Human sacrifice

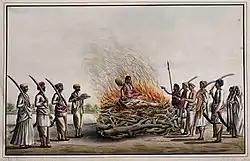
Suttee-Wife burning with her dead husband

In India, human sacrifice is mainly known as "Narabali". Here "nara" means human and "bali" means sacrifice. It takes place in some parts of India mostly to find lost treasure. In Maharashtra, the government made it illegal to practice with the Anti-Superstition and Black Magic Act. Currently human sacrifice is very rare in modern India. There have been at least three cases through 2003–2013 where men have been murdered allegedly in the name of human sacrifice.